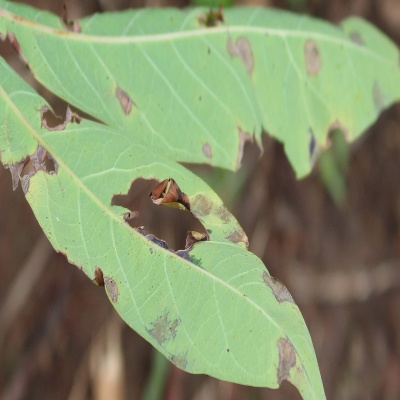
Crop: Cassava
Condition: brown spot